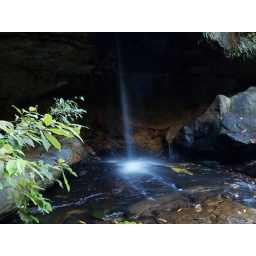
the small creek diappeared into a hole and this is under the rock shelf were the water reappears